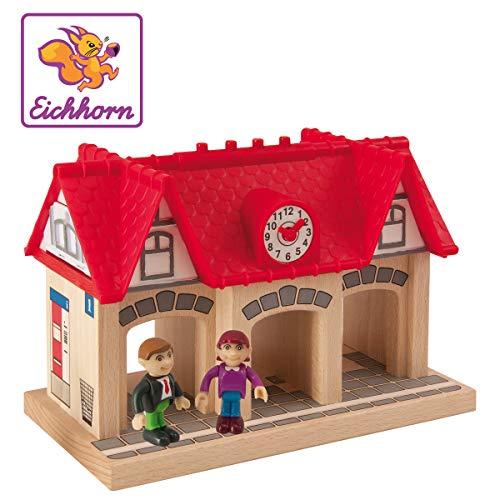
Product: Eichhorn Wooden Soundstation for Trains Sets (4 Piece), Brown
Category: Toys & Games | Play Vehicles | Play Trains & Railway Sets | Train Sets
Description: Produce two station announcements and two train sounds.
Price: $39.99
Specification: ProductDimensions:2x12x0.2inches|ItemWeight:14.1ounces|ShippingWeight:1.63pounds(Viewshippingratesandpolicies)|DomesticShipping:ItemcanbeshippedwithinU.S.|InternationalShipping:ThisitemcanbeshippedtoselectcountriesoutsideoftheU.S.LearnMore|ASIN:B007F0UYUE|Itemmodelnumber:100001514|Manufacturerrecommendedage:3yearsandup|Batteries:3AAbatteriesrequired.(included)